Order of Saint Paul the First Hermit

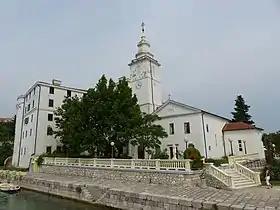
Crikvenica, Croatia

As of 8 December 2020, the Order of Saint Paul the First Hermit had 71 Homes/Monasteries/Parishes in 16 countries. There were 493 monks including 50 at various levels of formation and 3 bishops.